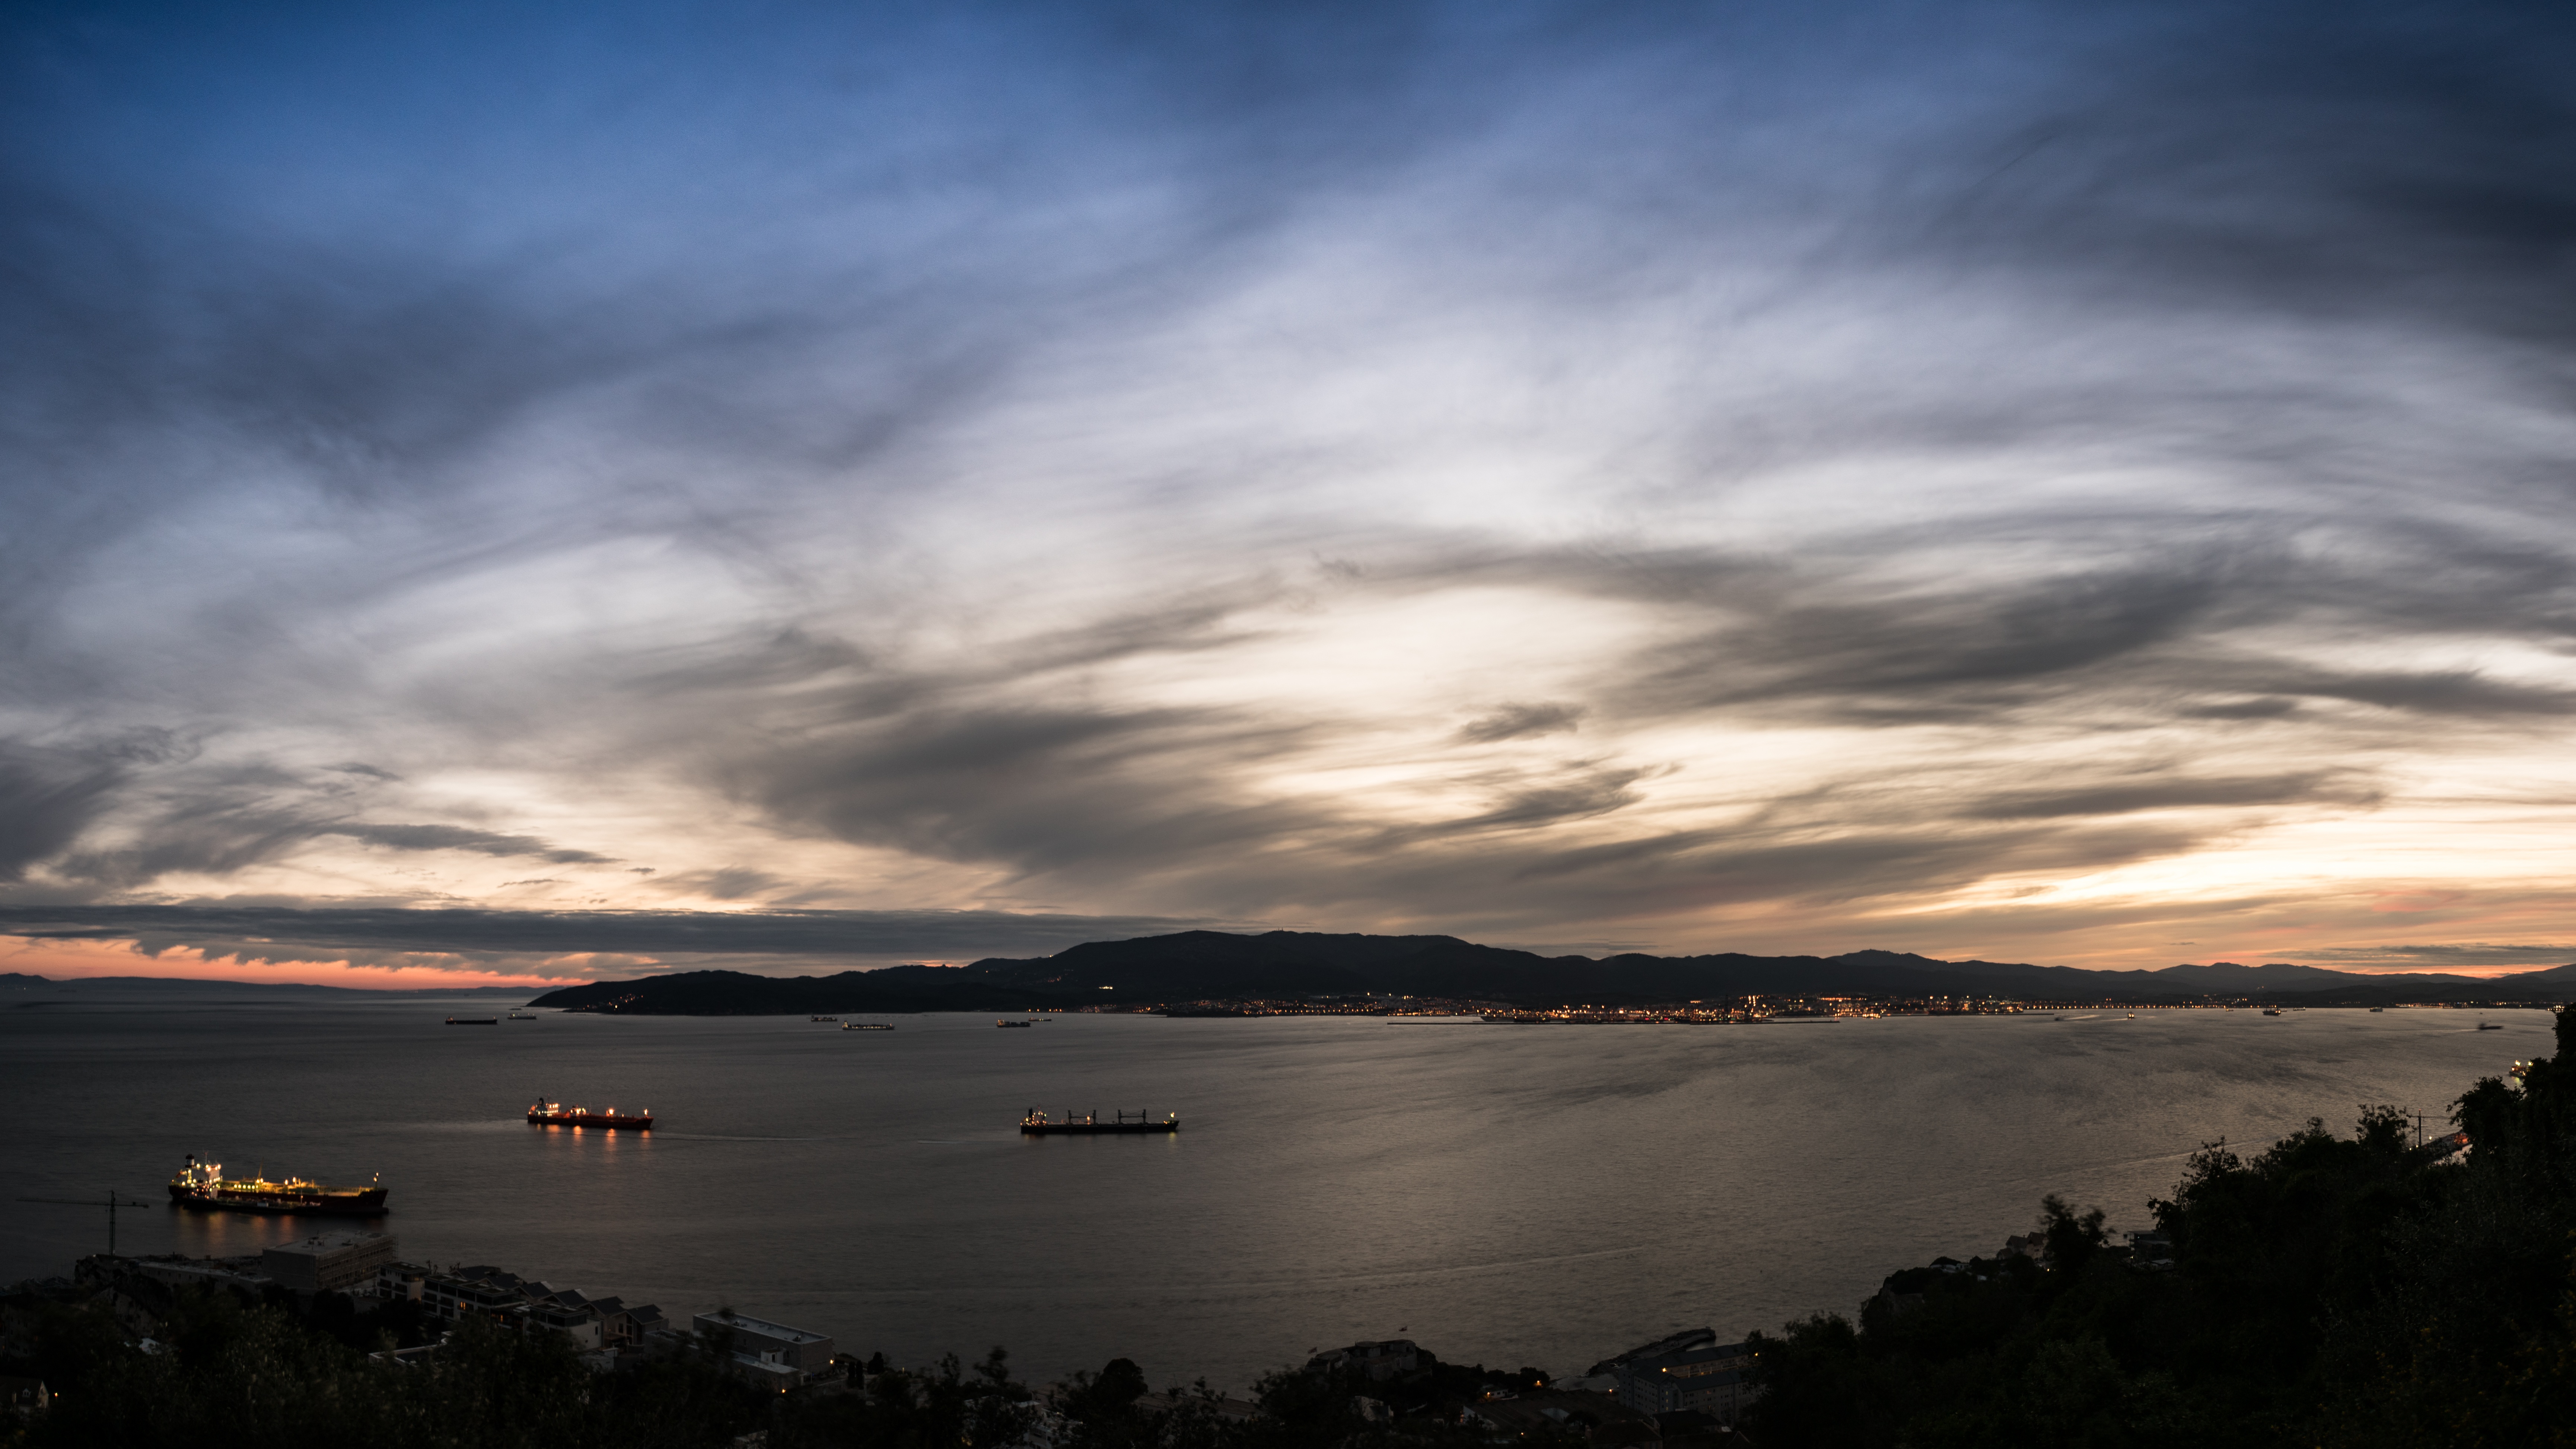
sea, nature, horizon, mountain, cloud, sky, sun, sunrise, sunset, sunlight, morning, dawn, atmosphere, dusk, evening, reflection, weather, bay, gibraltar, clouds, boats, ships, loch, afterglow, meteorological phenomenon, algeciras, atmospheric phenomenon